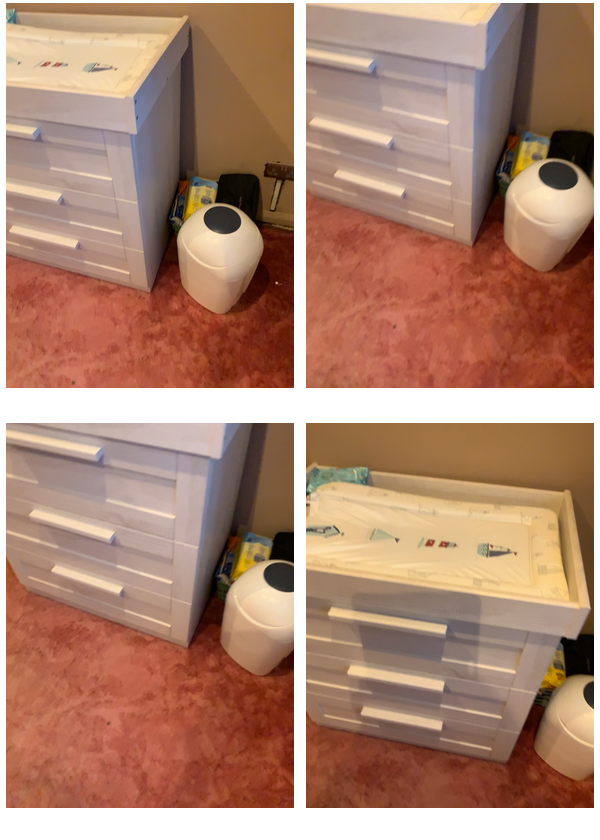Task instruction: Open the kitchen cabinet.
Answer: {"task_instruction": "Open the kitchen cabinet.", "nodes": ["knob1", "knob2", "knob3", "kitchen cabinet"], "edges": [{"functional_relationship": "openorclose", "object1": "knob1", "object2": "kitchen cabinet", "spatial_relations": ["higher_than", "close"], "is_touching": true}, {"functional_relationship": "openorclose", "object1": "knob2", "object2": "kitchen cabinet", "spatial_relations": ["in_front_of", "close"], "is_touching": true}, {"functional_relationship": "openorclose", "object1": "knob3", "object2": "kitchen cabinet", "spatial_relations": ["close", "higher_than"], "is_touching": true}], "action_type": "pull", "function_type": "open_close_control"}